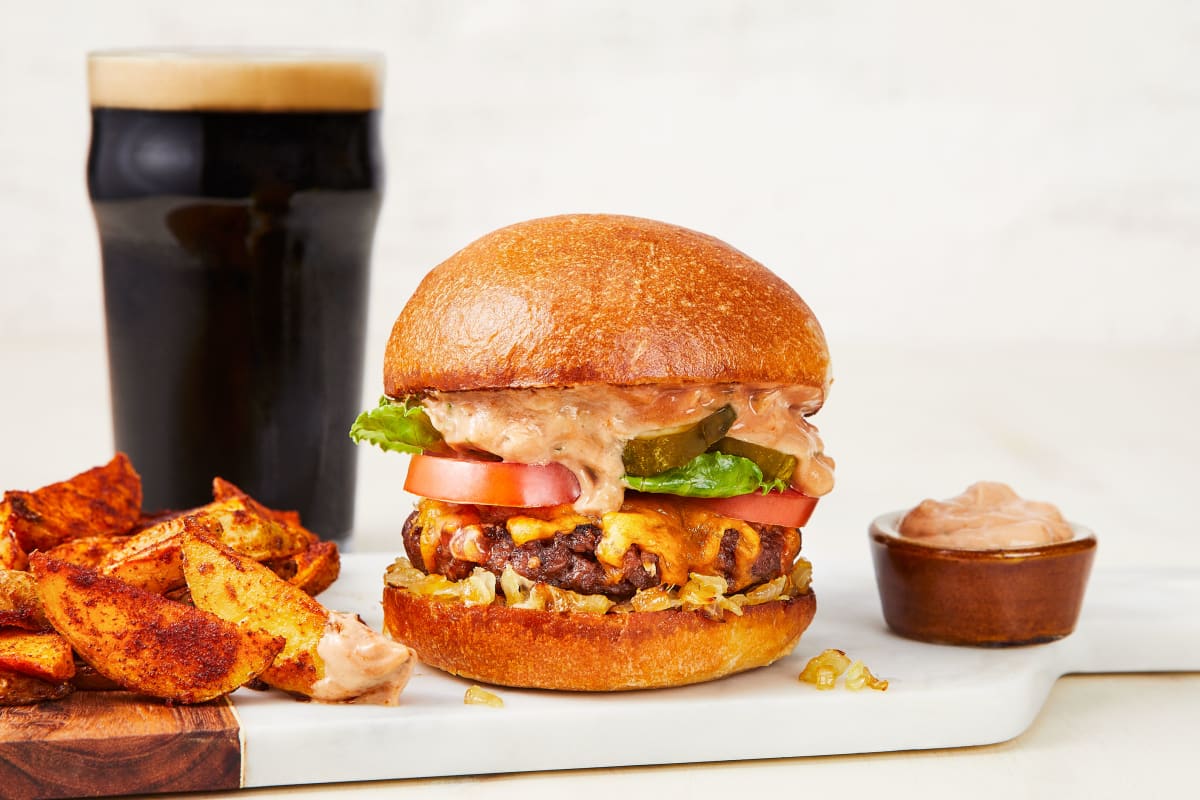
Dish: burger